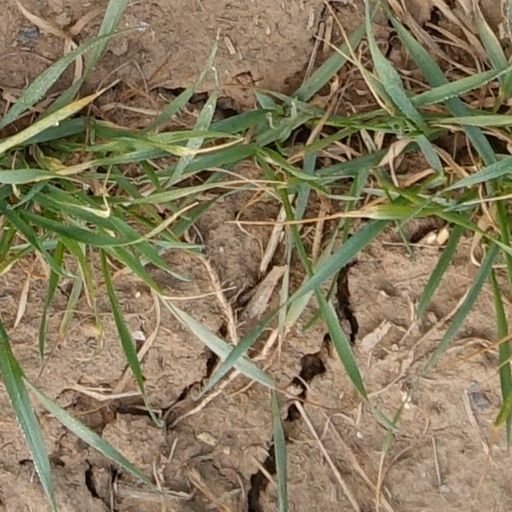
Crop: wheat